Brian Schneider (American football)

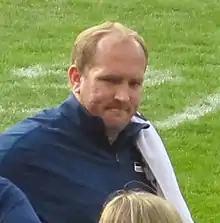
Schneider with the Seattle Seahawks in 2012

Brian Schneider (born May 16, 1971) is an American professional football coach who is the assistant special teams coordinator for the Washington Commanders of the National Football League (NFL). He played college football as a linebacker at Colorado State and has been a special teams coordinator for several teams since the late 1990s.